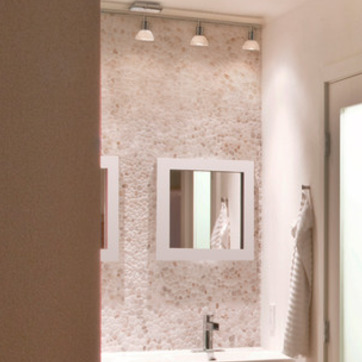
Material: mirror